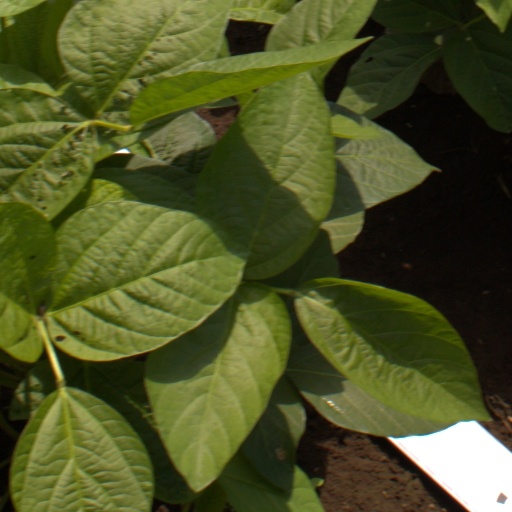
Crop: soybean